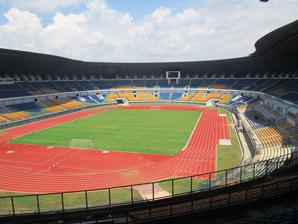
Building: Gelora Bandung Lautan Api Stadium
Country: Indonesia
Year built: 2013
Stadium in Bandung, West Java, Indonesia Gelora Bandung Lautan Api Stadium Stadion Gelora Bandung Lautan Api GBLA Gelora Bandung Lautan Api Stadium Location Gedebage, Bandung , West Java Coordinates 6°57′27.1″S 107°42′43.5″E / 6.957528°S 107.712083°E / -6.957528; 107.712083 Public transit Cimekar Tegalluar Owner Bandung City Operator Persib Bandung Capacity 38,000 Surface Manila grass Construction Broke ground October 2009 Opened March 2013 Construction cost Rp 545 billion Architect Penta Architecture Tenants Persib Bandung (2016–2018, 2022–Present) Gelora Bandung Lautan Api Stadium ( Indonesian : Stadion Gelora Bandung Lautan Api , literally meaning " the Spirit of Bandung Sea of Fire Sports Stadium") is a stadium in Gedebage subdistrict, Bandung , West Java , Indonesia. Funding The initial agreement between the provincial government had an MoU with the Bandung City Government in 2008, with agreed proportion of 60% funding from the provincial government. Therefore, the stadium will be owned by the provincial government. In recent developments, with the MoU signed 27 December 2009, the whole funding is from the city government and the stadium would be owned by the city government. However, the West Java provincial government would help via the financial aid budget (Bankeu) for 3 years. Facilities The stadium's design adheres to the international standards for stadium design. The grass used is Zoysia matrella (Linn) Merr which is of FIFA standard class. The stadium is equipped with; a football pitch, athletics track, offices, big screen and fireproof seats from Ferco Seating. The stadium is completed with 38,000 individual seats. The stadium has four storey with an area of 72,000 square meters, combined with other supporting facilities with total of 40 hectares. It also has a total of 766 toilets, a VIP box with bulletproof glass, and a helicopter pad. International matches hosted Date Competition Team Res. Team Crowd 24 September 2022 International Friendly Indonesia 3–2 Curaçao 7,095 Sport events 2017 Liga 2 semi-finals and final . 2018 Indonesia President's Cup 2022 Indonesia President's Cup References